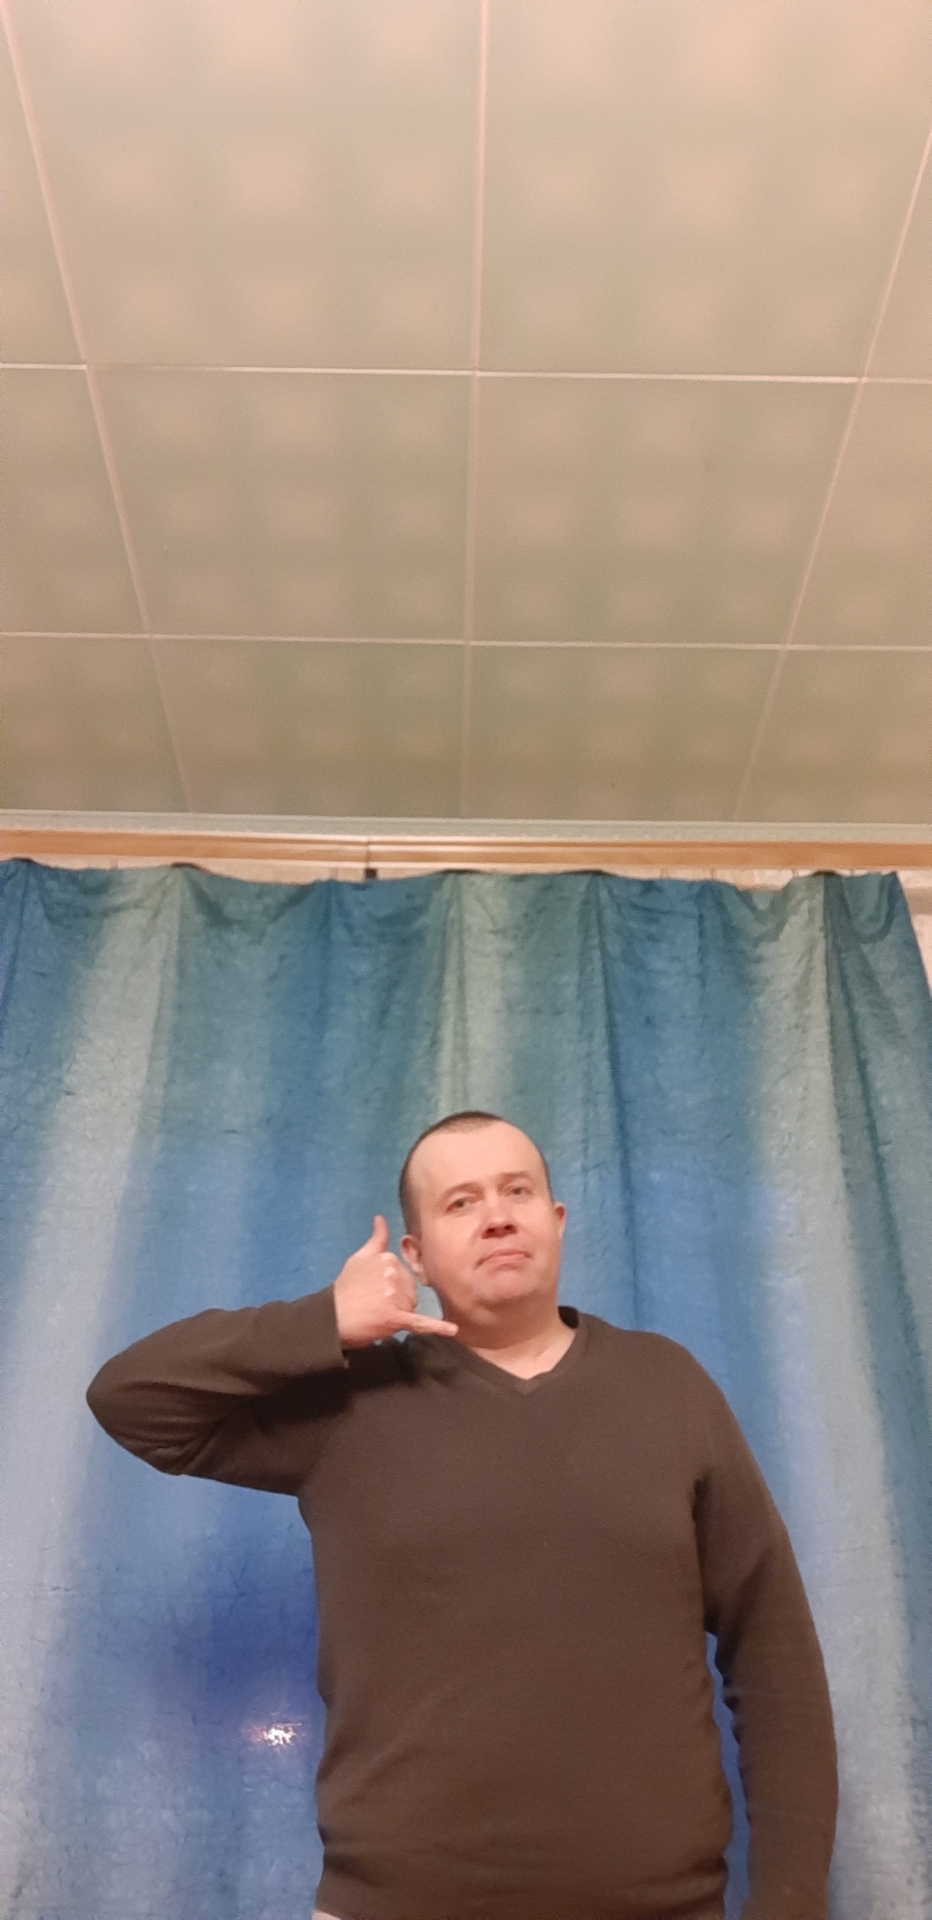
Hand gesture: call